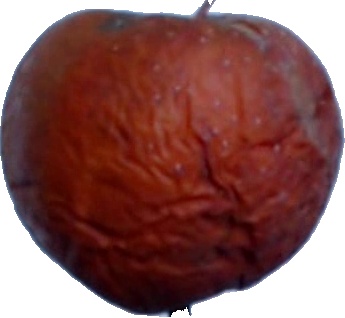
Label: apple_rotten_1